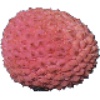
Label: lychee